Describe the emotion expressed in this image:  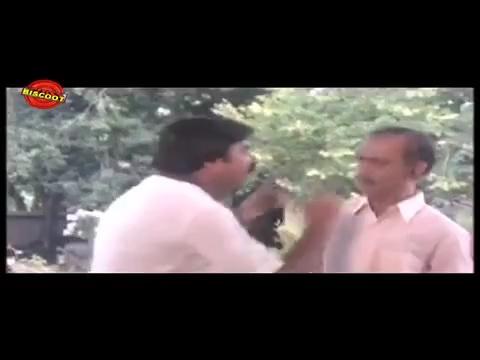
This person displays Suffering, valence and arousal with low intensity.